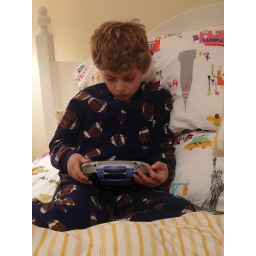
Sitting on my bed at my parents' house in Kansas City.